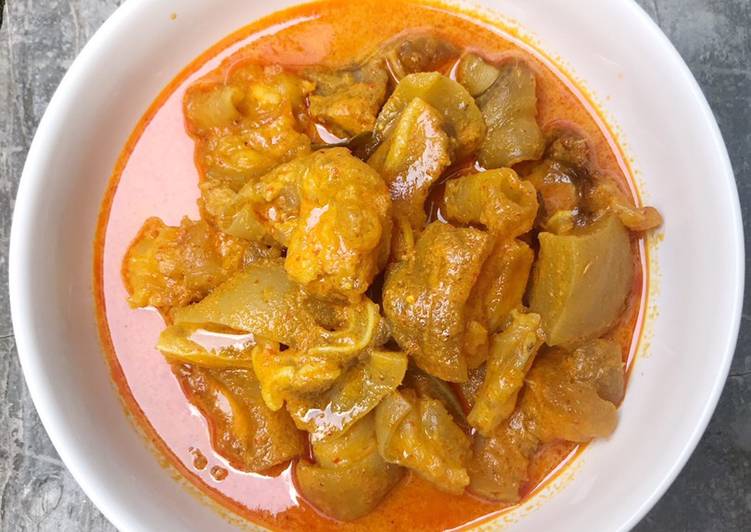
Label: gulai_tunjang